2015 Toronto Blue Jays season

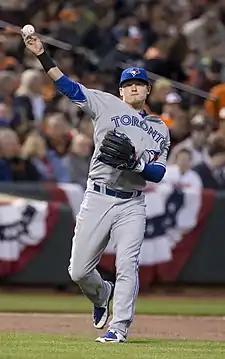
Josh Donaldson hit 10 home runs in May, including 6 in the final week of the month to win the American League Player of the Week award.

Toronto lost the first game of May by a score of 9–4. Before the game, top prospect Daniel Norris was optioned back to Triple-A Buffalo, and Marco Estrada was announced as his replacement in the starting rotation. Canadian pitcher Andrew Albers was added to the 40-man roster after Maicer Izturis was moved to the 60-day disabled list. After the game, Albers was optioned to Triple-A Buffalo along with Dalton Pompey. Pitcher Scott Copeland and outfielder Ezequiel Carrera were called up to replace Albers and Pompey. The Blue Jays would defeat reigning Cy Young winner Corey Kluber the following day, by a score of 11–4. In the final game of the series, the Blue Jays held a 6–1 lead but would end up losing 10–7. Devon Travis hit the first grand slam of his career, increasing his season total to 7 as well as bringing his RBI total to 23, both of which led the team to that point. Following the loss, the Blue Jays demoted Miguel Castro and Scott Copeland, and recalled Chad Jenkins and Steve Delabar from Buffalo to replace them.